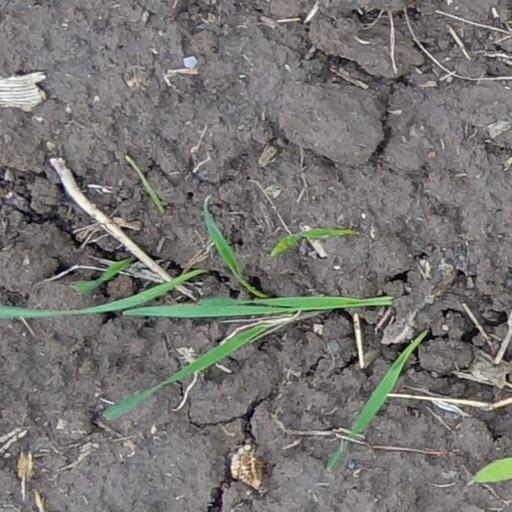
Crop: wheat